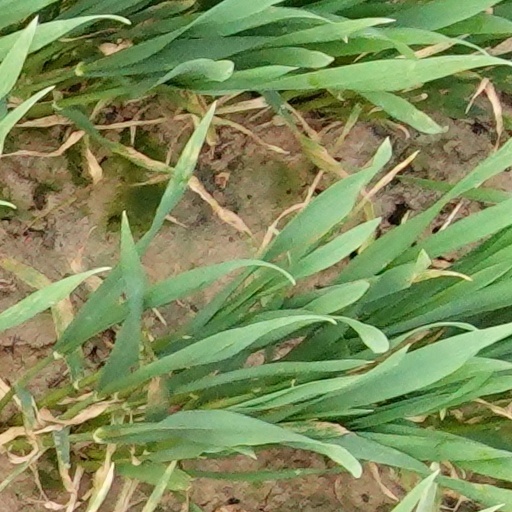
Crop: wheat